Zengyō Station

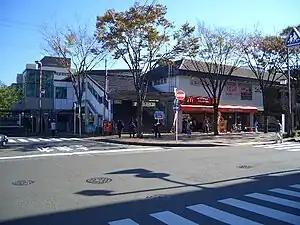
Zengyō Station, West Exit, 2004

is a passenger railway station located in the city of Fujisawa, Kanagawa, Japan and operated by the private railway operator Odakyu Electric Railway.